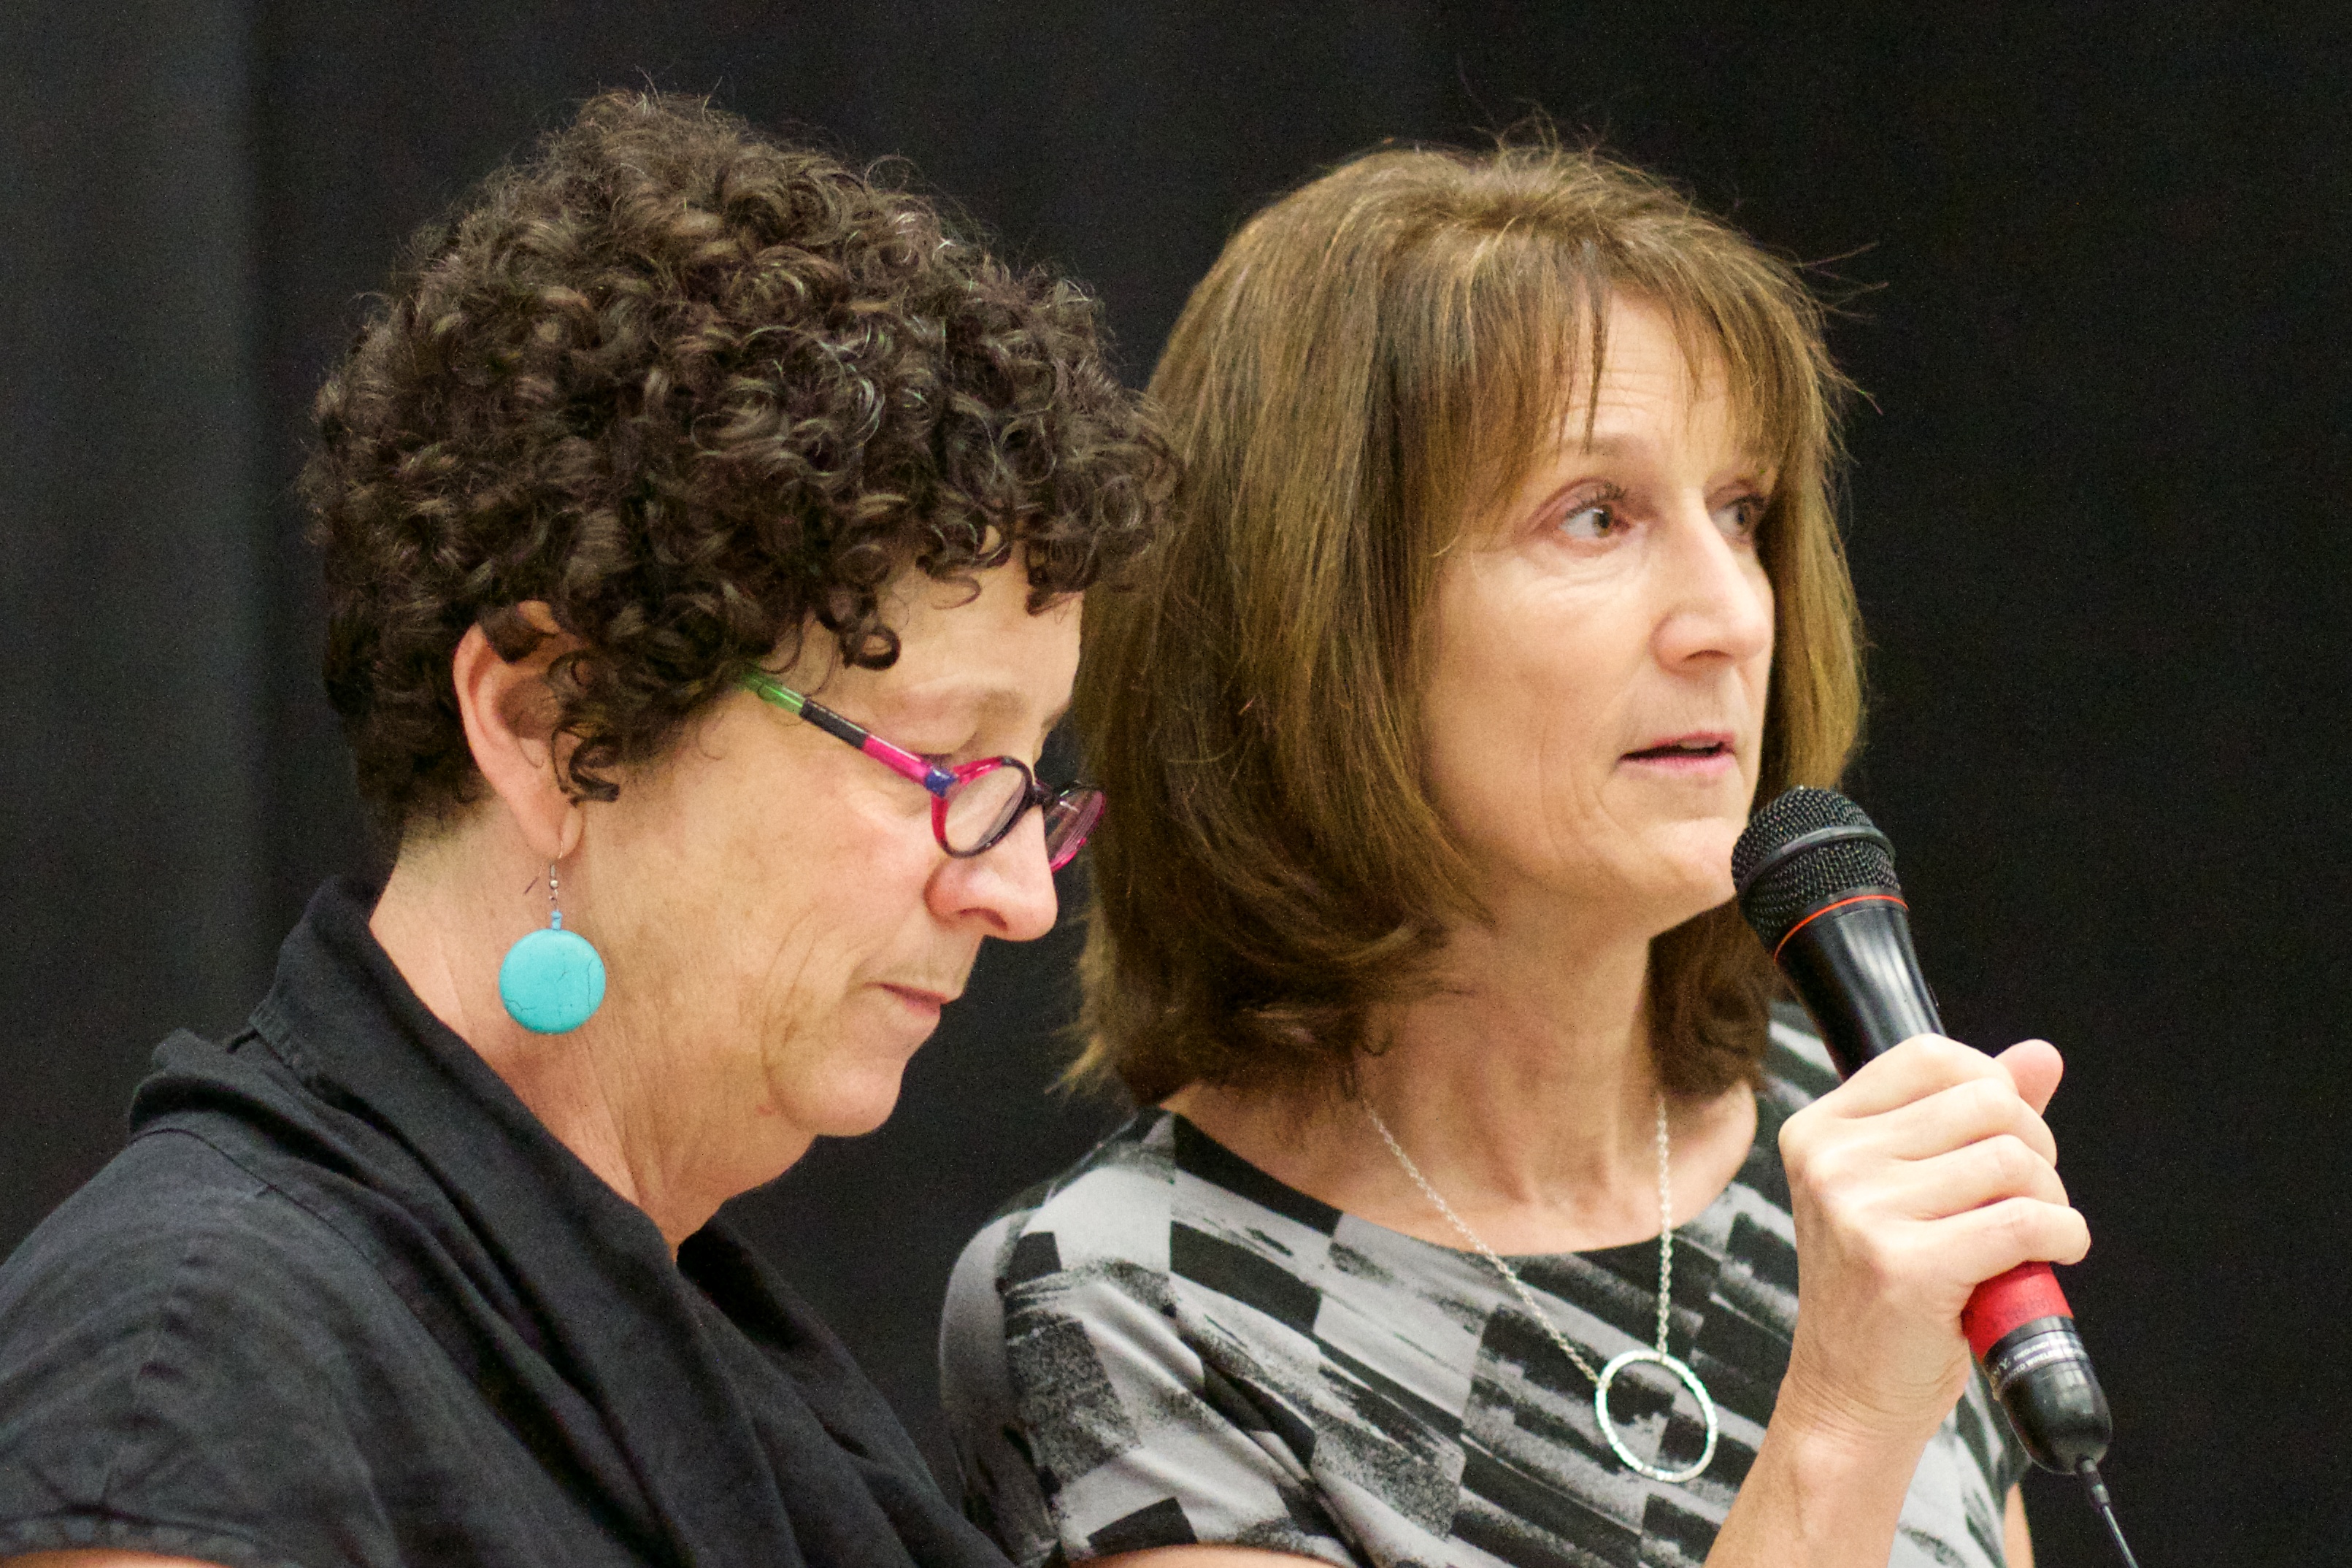
person, music, concert, singer, audience, musician, performance, singing, udgagora, entertainment, performing arts, singer songwriter